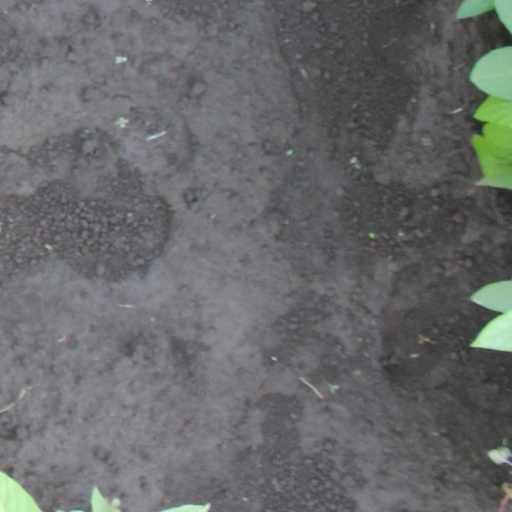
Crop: soybean